Ruthergate

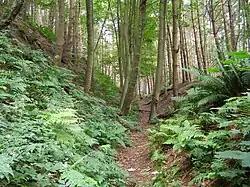
Ruthergate on Kemplah Hill

Ruthergate is an old road near Guisborough in Redcar and Cleveland, England, now disused. It leads southwards from Ruther Cross on Hutton Lane before winding up Kemplah Hill in a well-marked cutting. It is mentioned in early charters, sometimes as Rechergate, sometimes as Rogergate. It may have originally been created as an access road to a quarry on Highcliff.